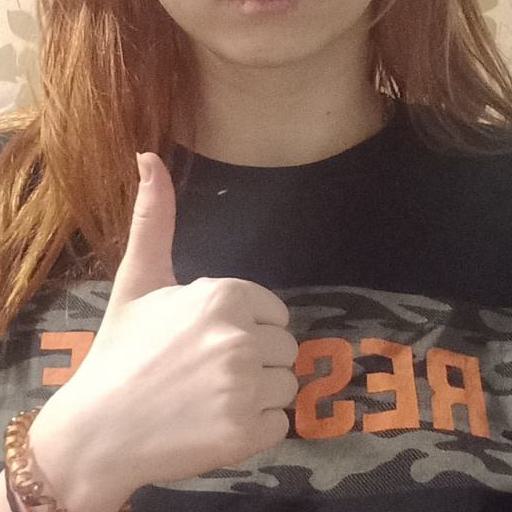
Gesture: like